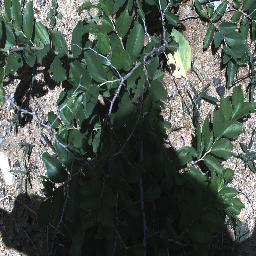
Label: chinee_apple